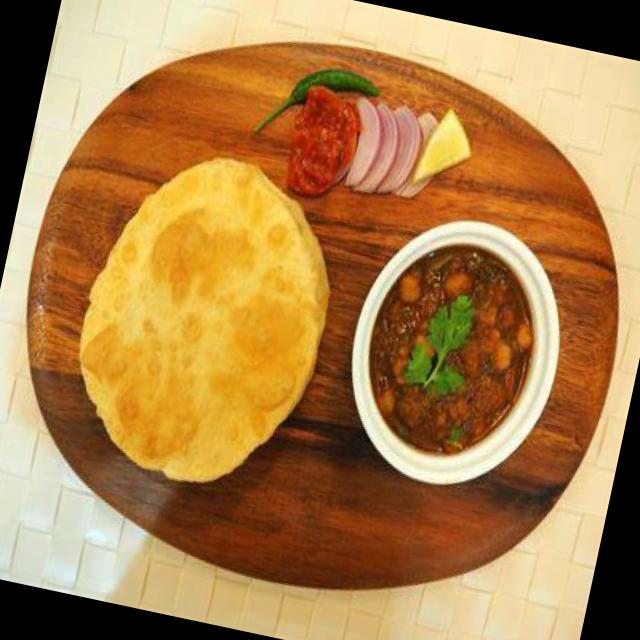
Dish: chole_bhature